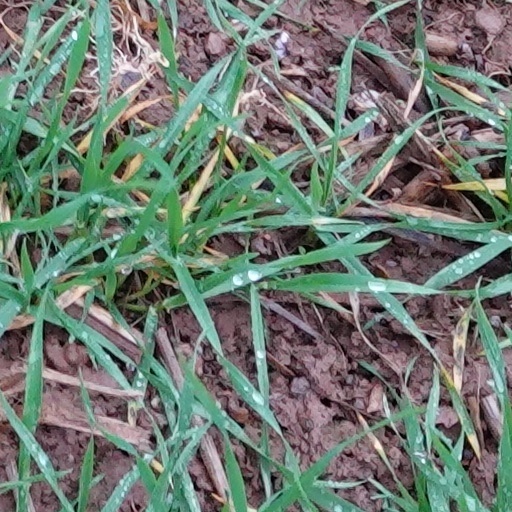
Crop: wheat